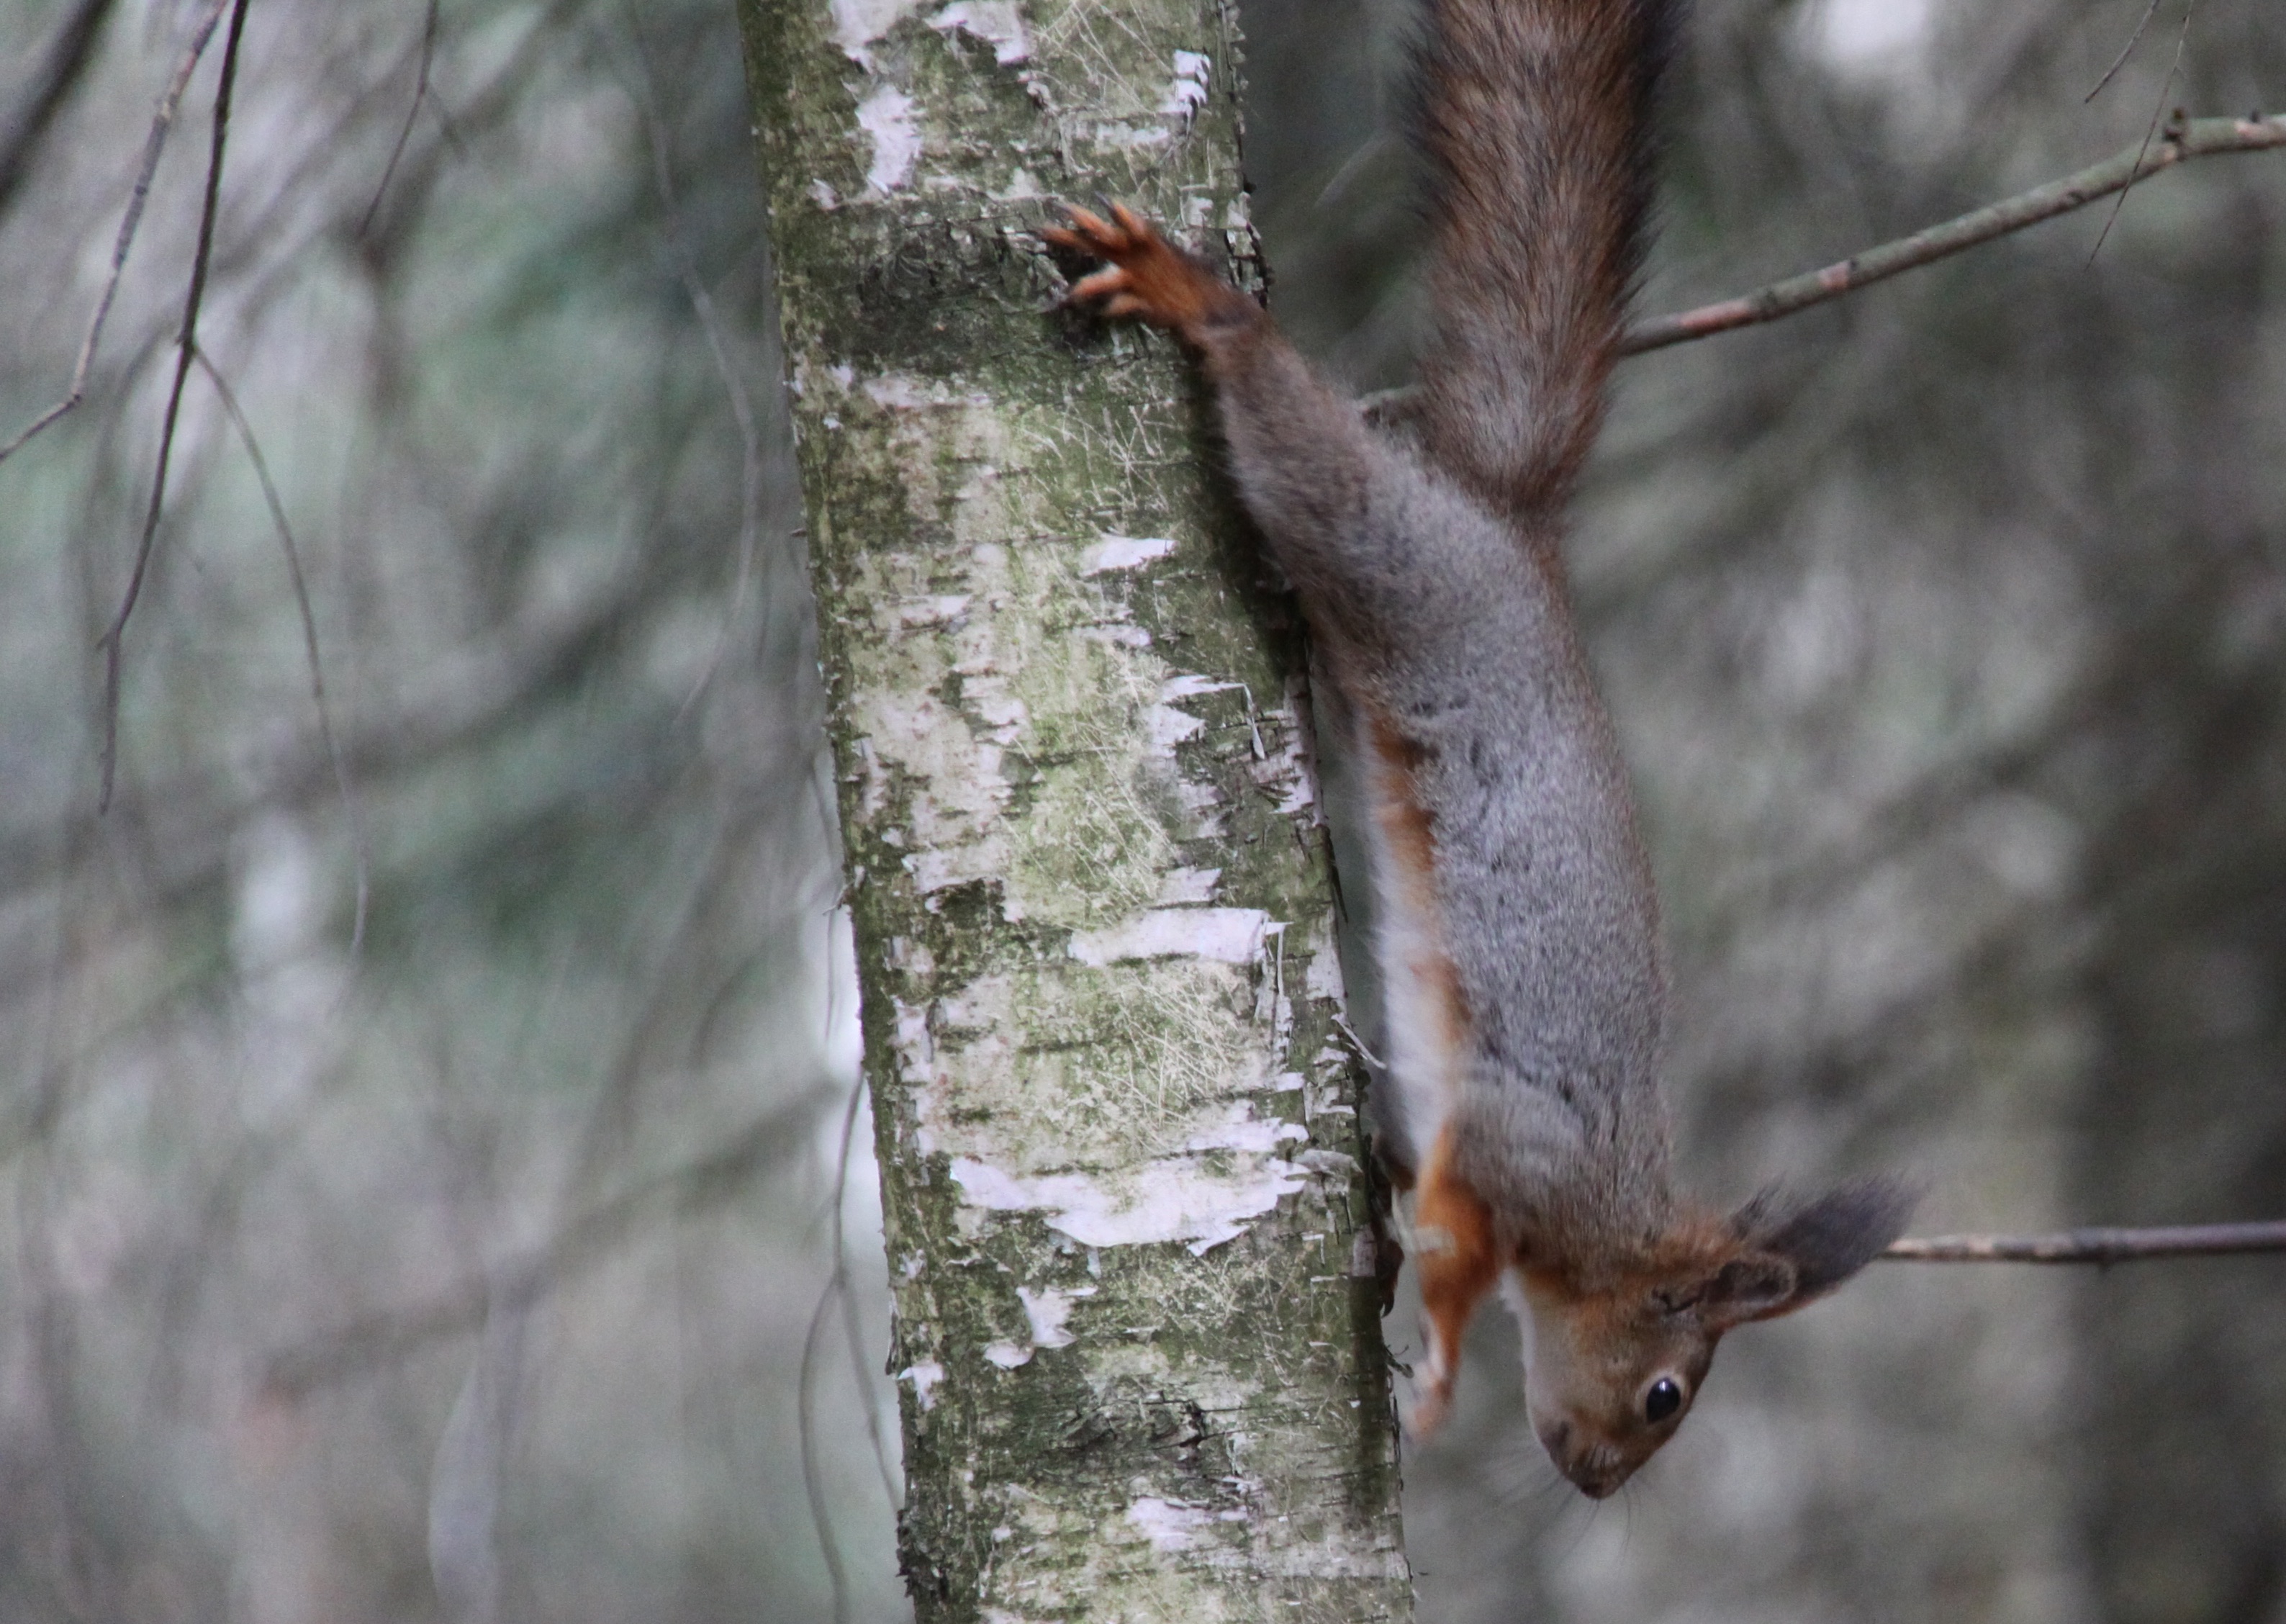
nature, branch, wildlife, mammal, squirrel, rodent, fauna, vertebrate